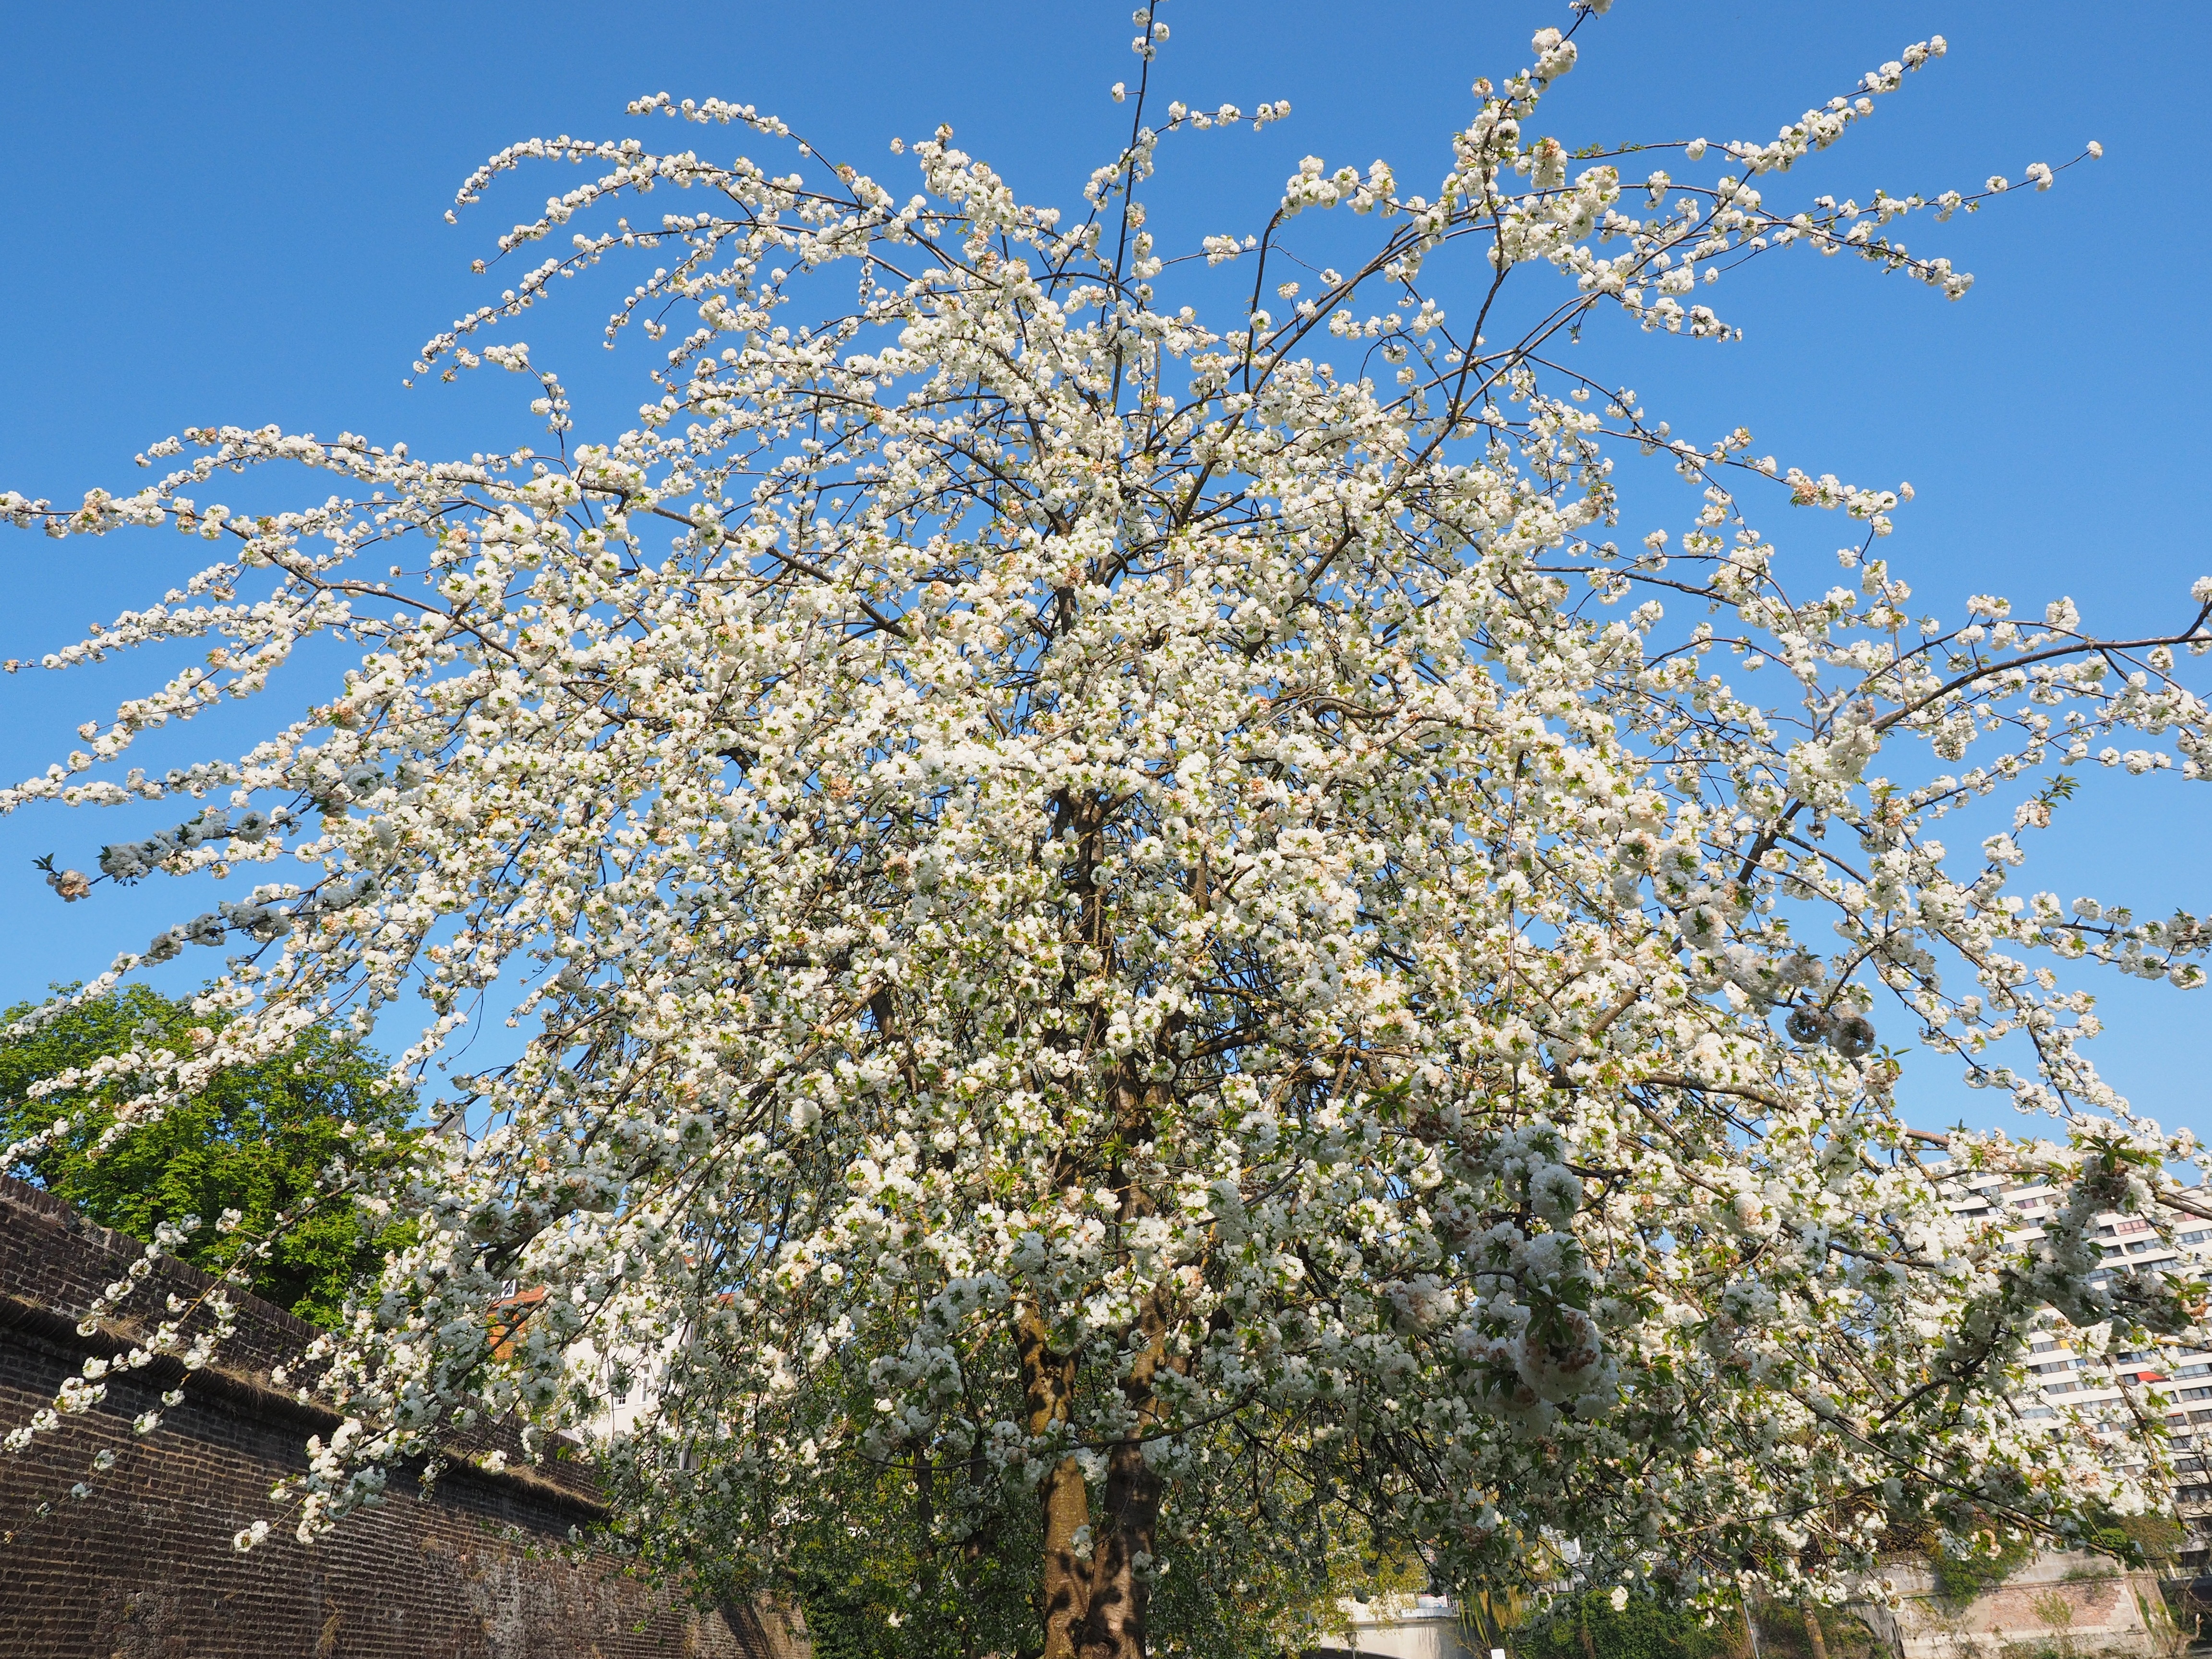
tree, branch, blossom, plant, white, fruit, flower, bloom, food, spring, produce, lush, evergreen, botany, flora, cherry blossom, shrub, cherry, white blossom, sunny day, bl tenmeer, flower tree, flowering plant, summer day, herrlich, overflowing, blossom branches, woody plant, land plant